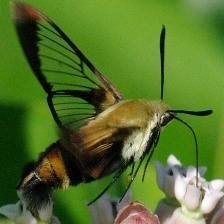
Species: CLEARWING MOTH